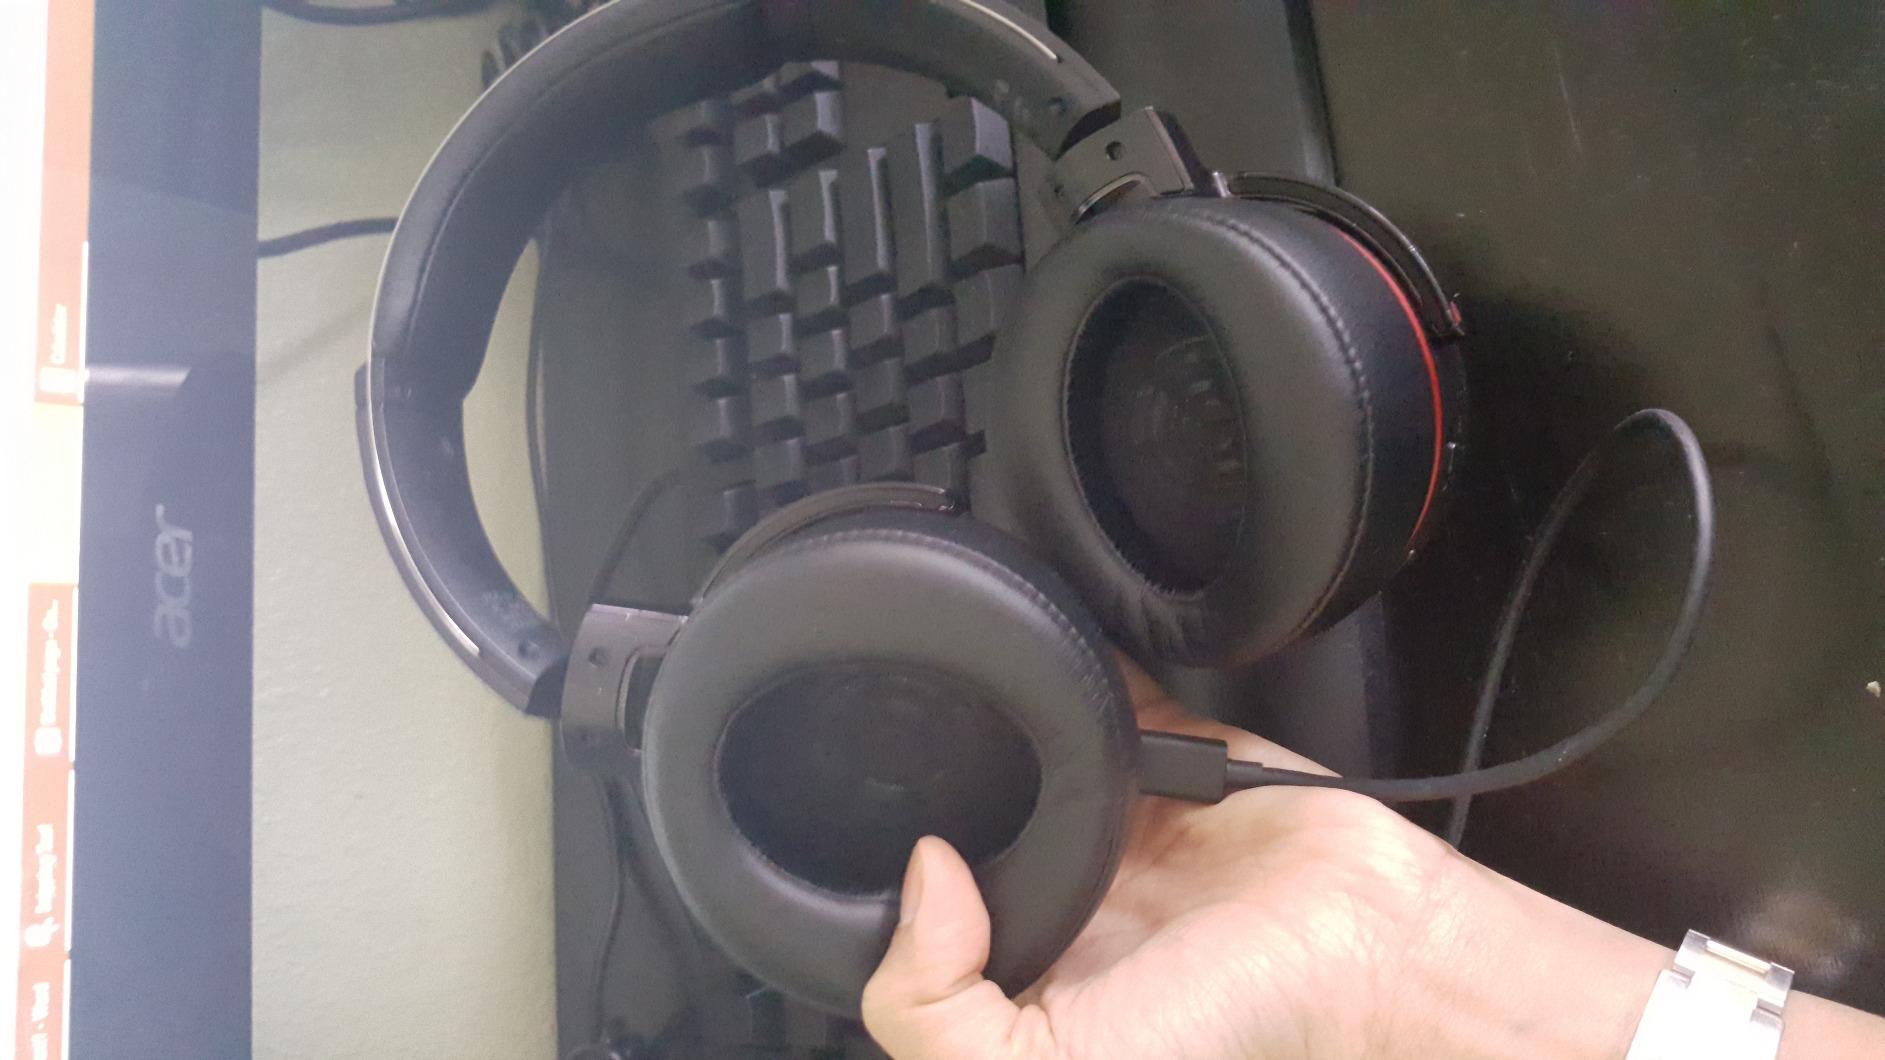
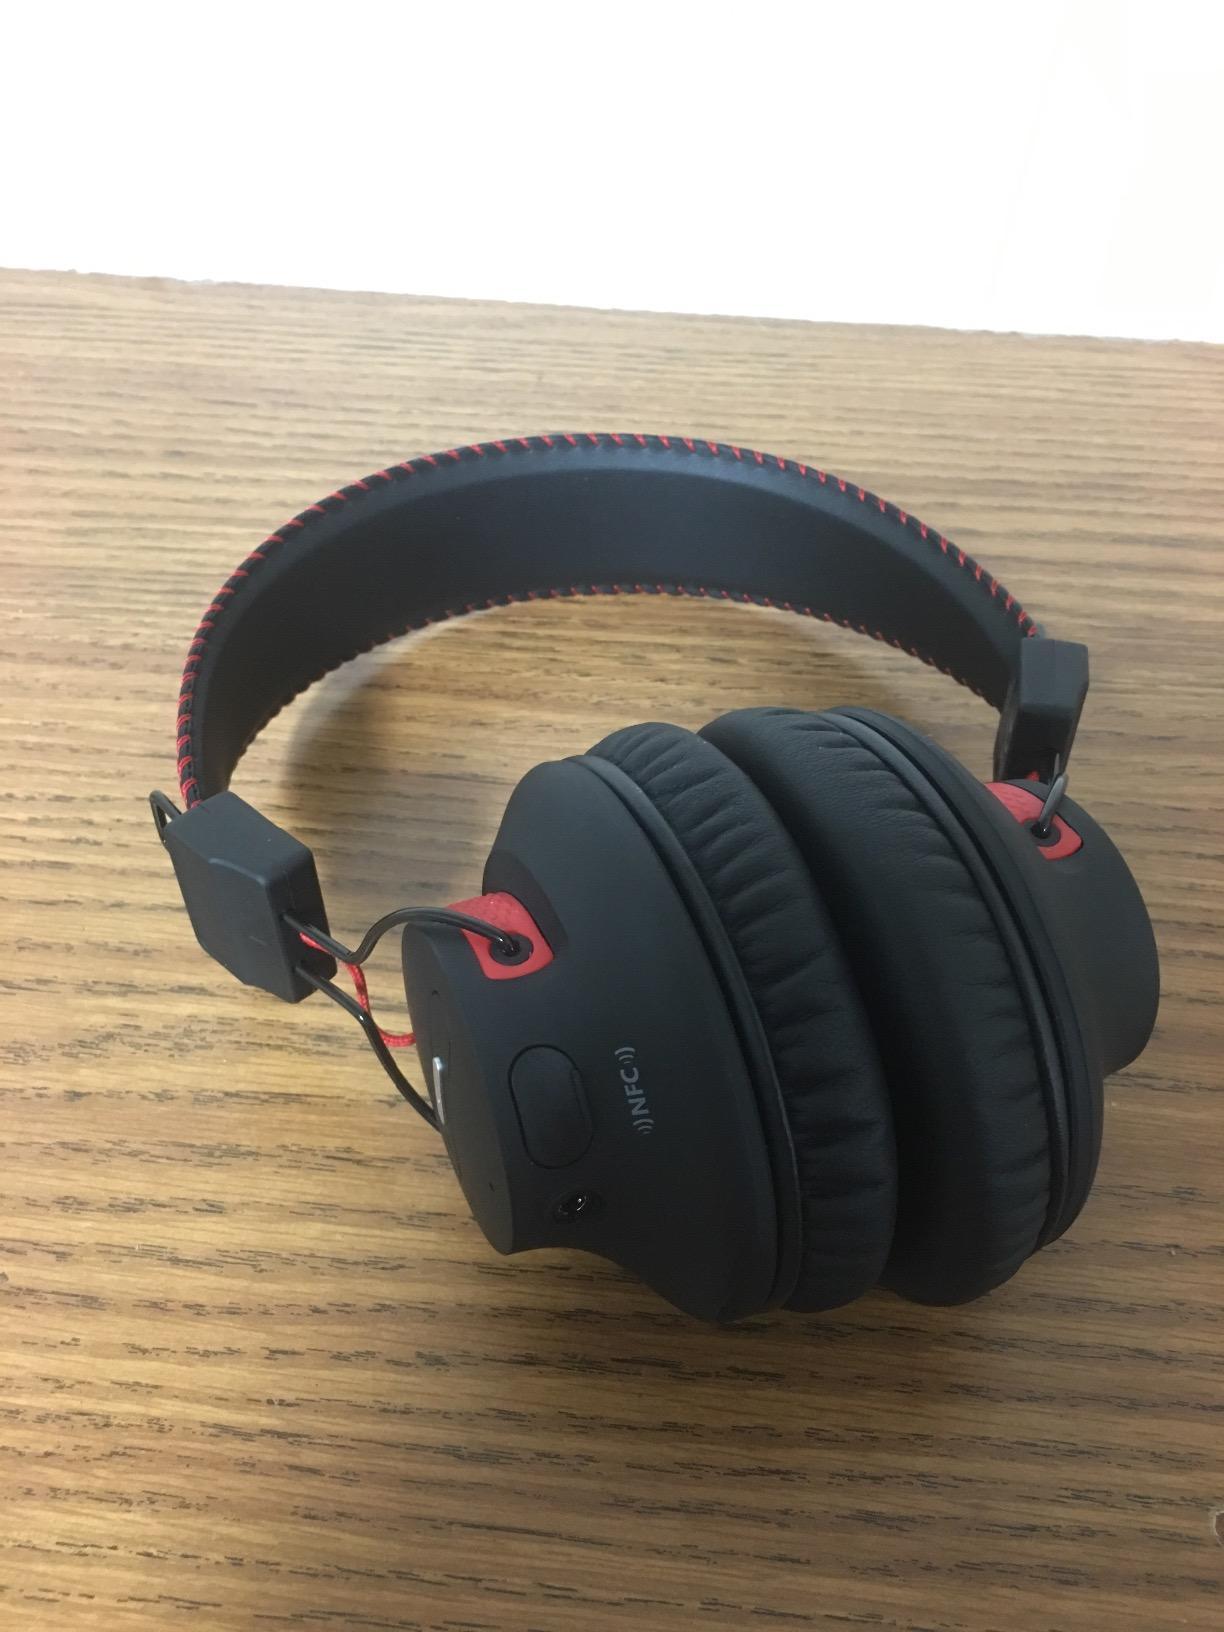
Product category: headphones
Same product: no